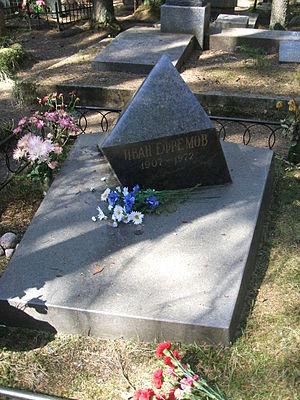
Ivan Antonovitch Efremov, né le 9 avril 1908 à Vyritsa et mort le 5 octobre 1972 à Moscou, est un paléontologue, géologue et écrivain de science-fiction soviétique d'origine russe. Lauréat d'un prix Staline de 2ᵉ classe, pour son livre La Taphonomie et la chronique géologique en 1952. Il est enterré au cimetière de Komarovo.